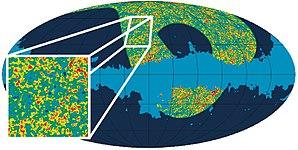
Archeops est le nom d'un instrument d'astronomie embarqué à partir de 1999 à bord d'un ballon stratosphérique et destiné à l'observation des anisotropies du fond diffus cosmologique. L'étude de cette radiation permet d'obtenir des informations précises sur l'évolution de l'Univers : sa densité, sa vitesse d'expansion, son âge, etc.